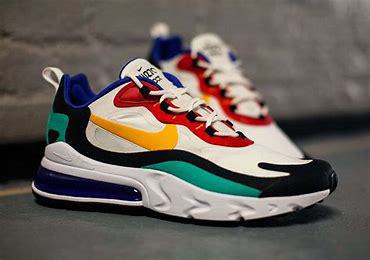
Brand: Nike
Model: Air Max 270 Rt